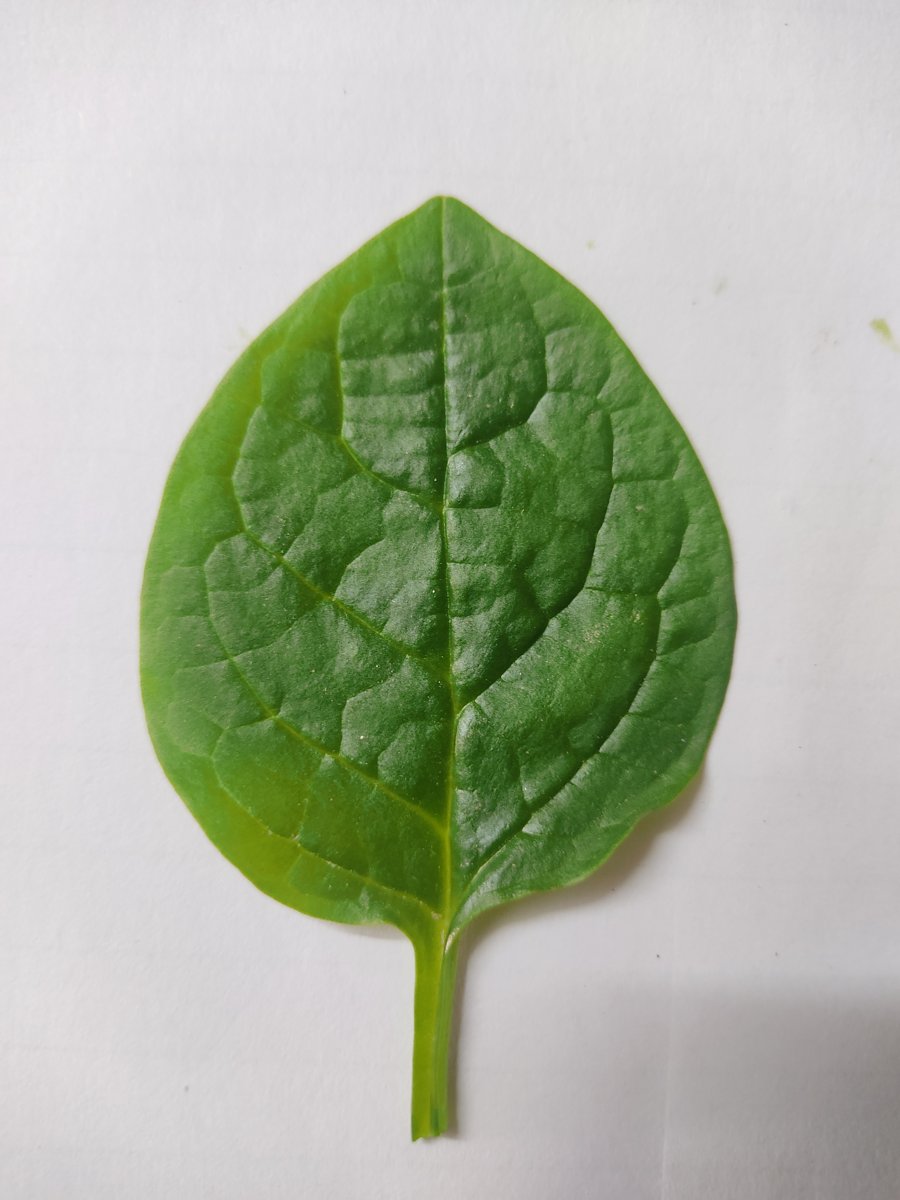
Label: Healthy-Leaf